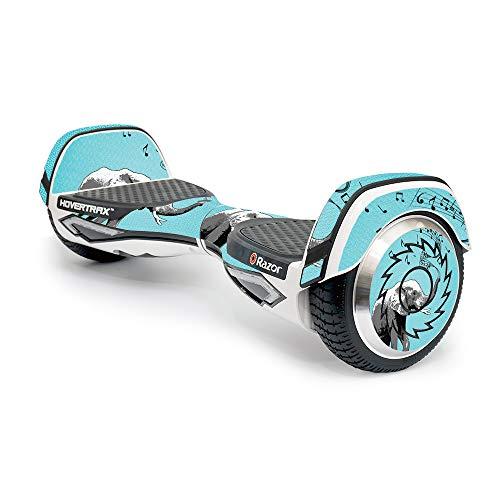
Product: MightySkins Skin Compatible with Razor Hovertrax 2.0 Hover Board Self-Balancing Smart Scooter wrap Cover Sticker Skins Musical Elephant
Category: Sports & Outdoors | Outdoor Recreation | Skates, Skateboards & Scooters | Scooters & Equipment | Accessories
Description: Great Condition.
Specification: ProductDimensions:9x0.1x6inches|ItemWeight:0.16ounces|ShippingWeight:1pounds|ASIN:B01N1N4CEN|Itemmodelnumber:Hovertrax2.0HoverBoard